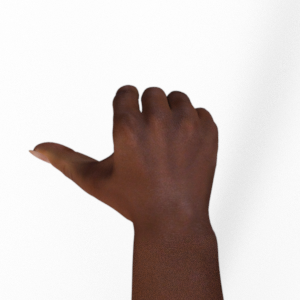
Label: rock